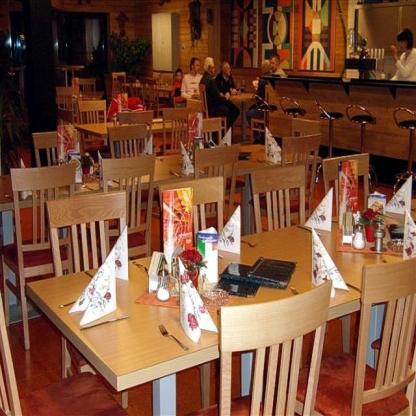
Scene: Indoor